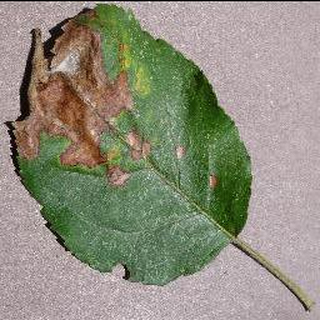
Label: apple_black_rot